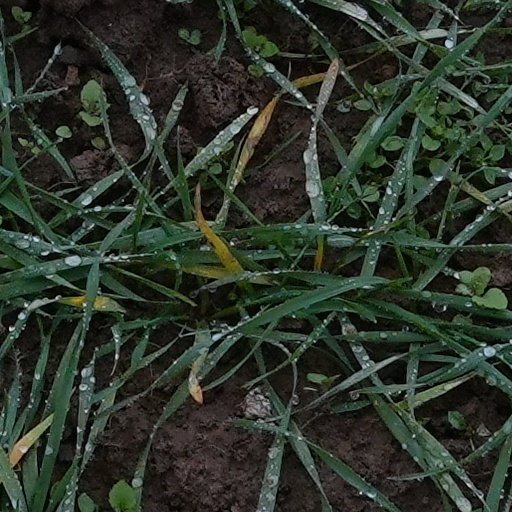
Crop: wheat